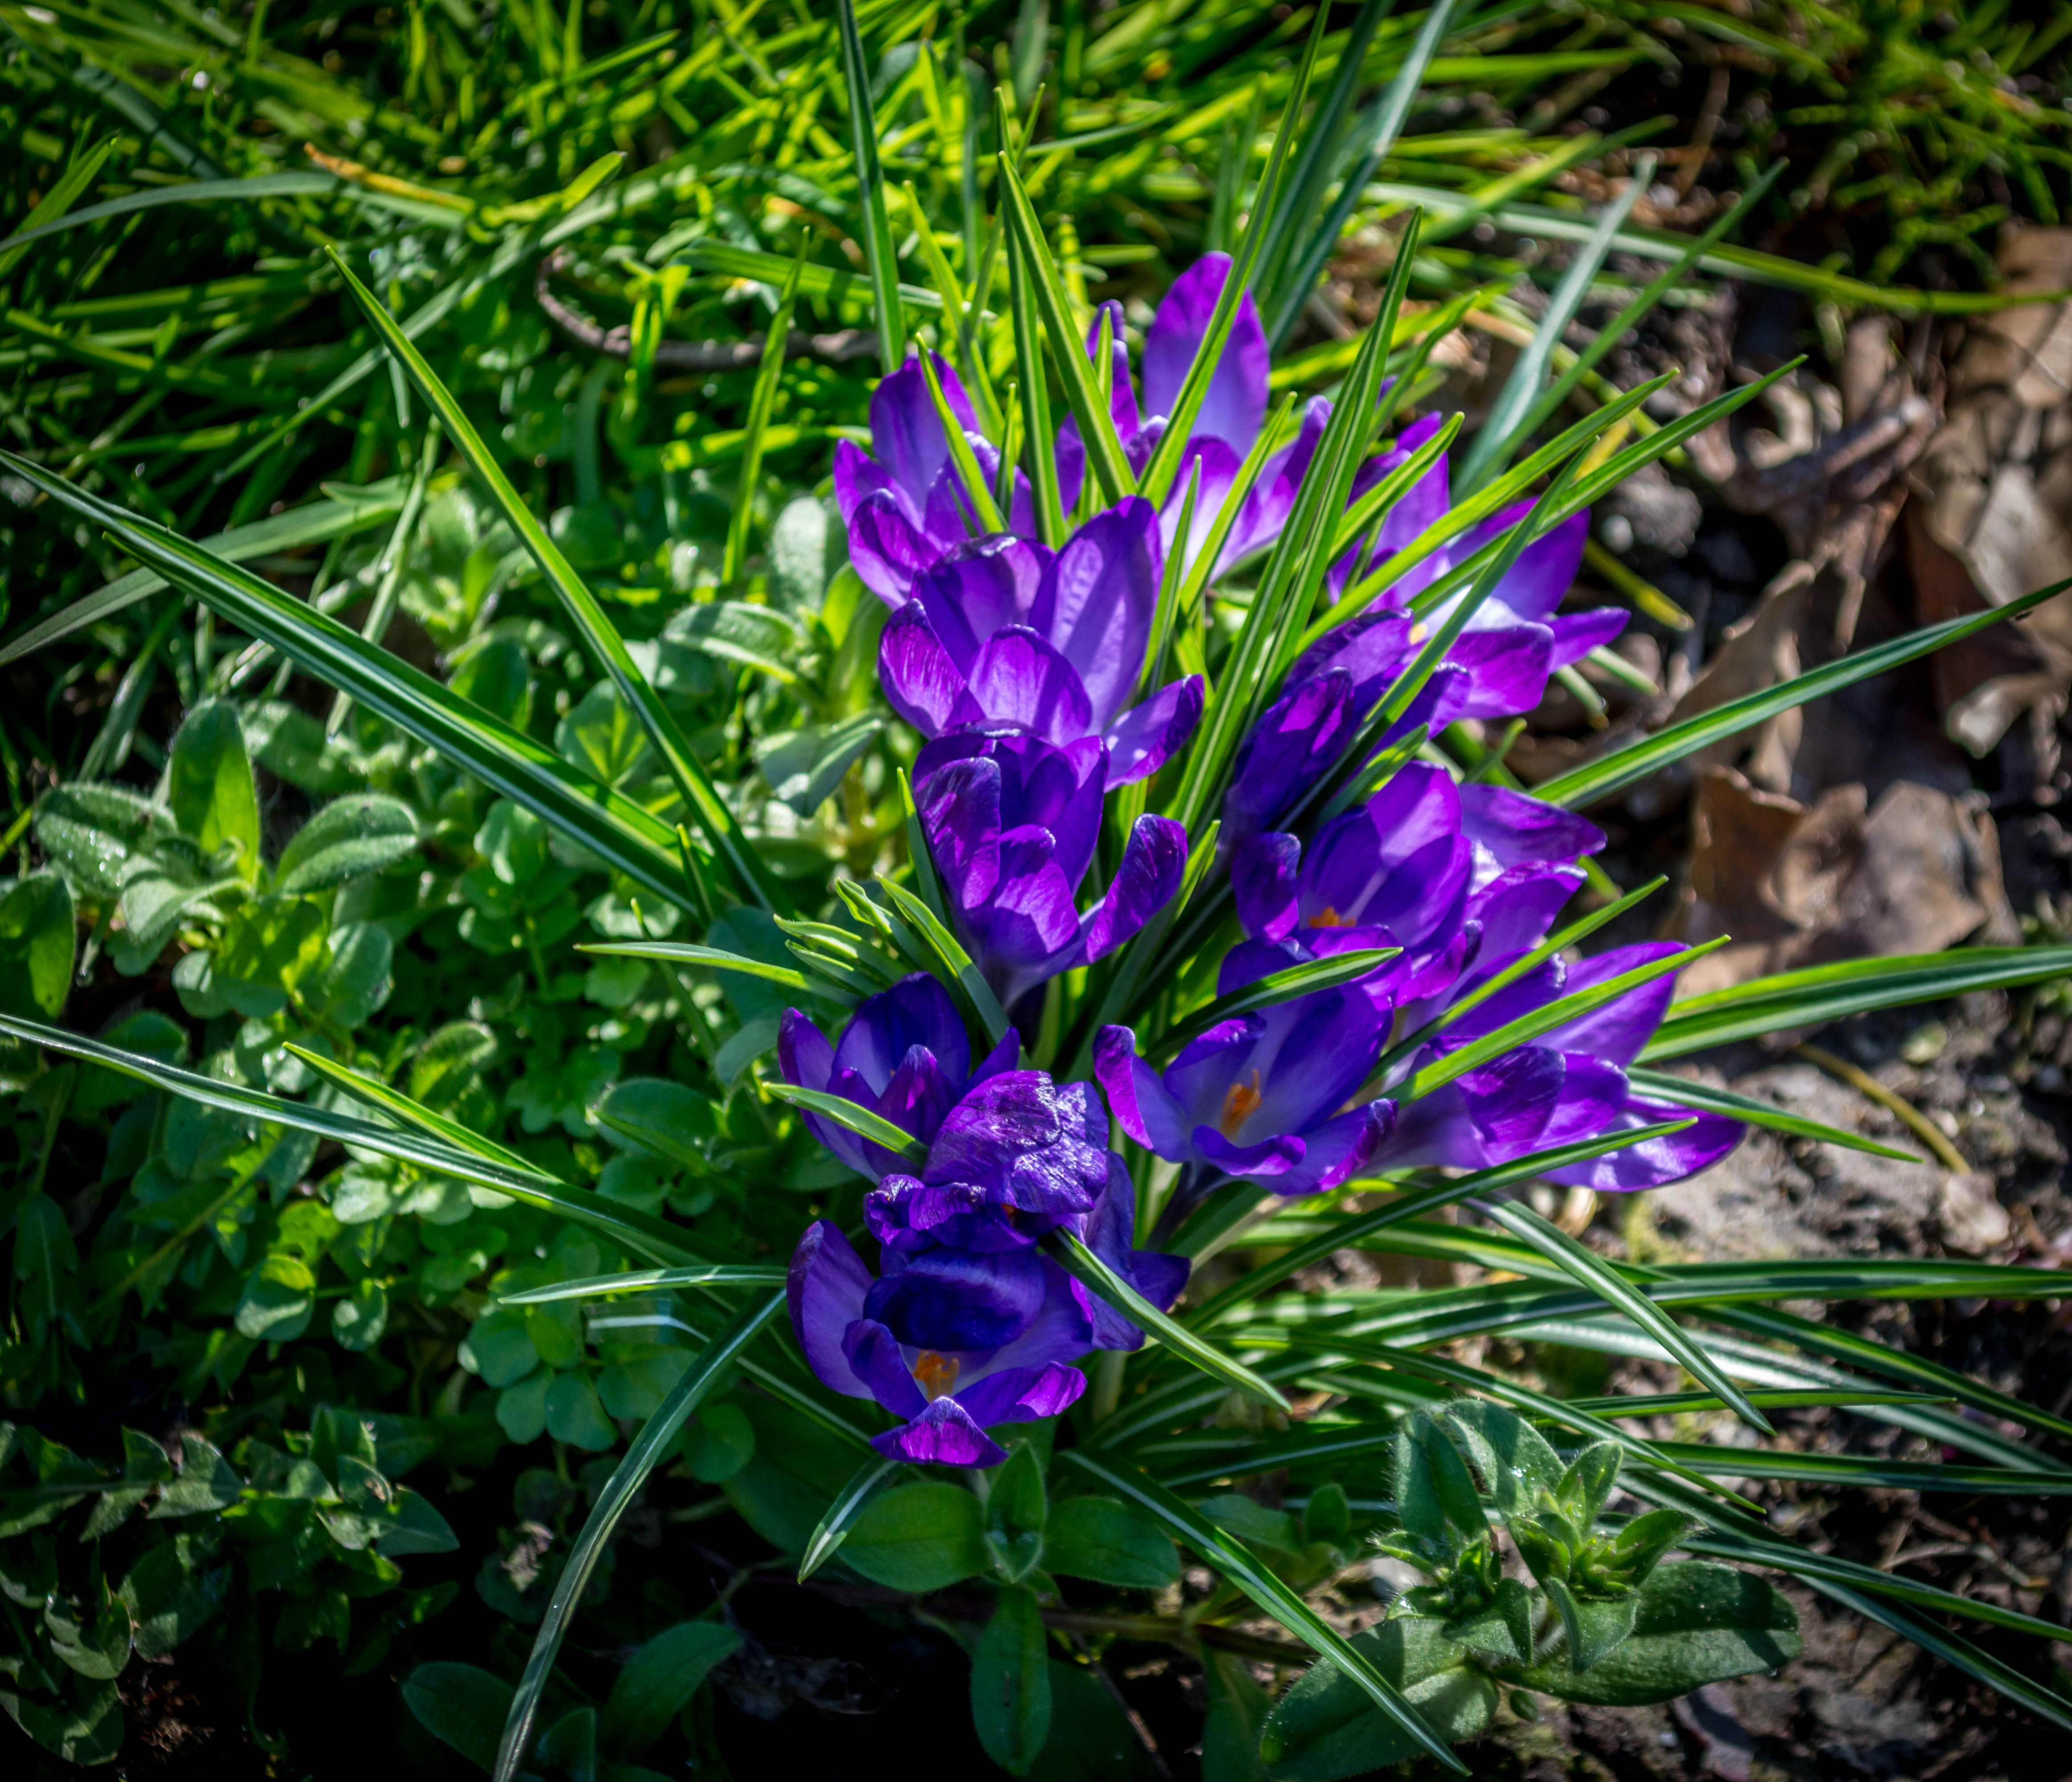
nature, plant, flower, purple, spring, herb, botany, flora, wildflower, flowers, crocuses, flowering plant, land plant